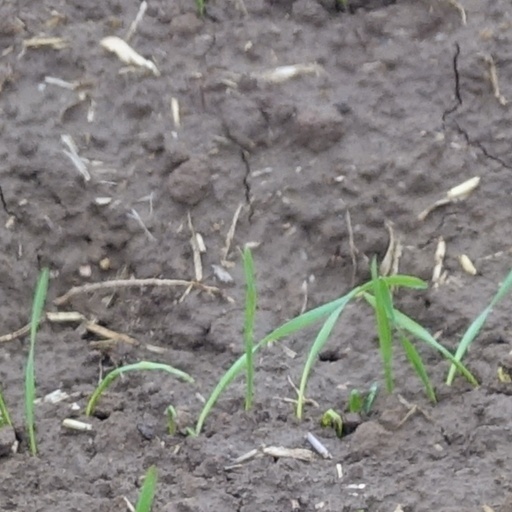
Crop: wheat